Burak Bilgili

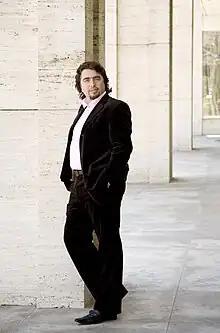

Burak Bilgili is a Turkish operatic bass-baritone who was born in Akşehir, a town in the Konya Province of Turkey. He has sung in leading opera houses in the United States and Europe.